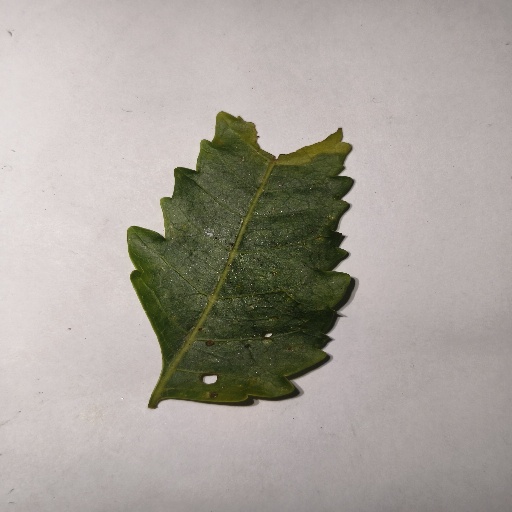
Species: Neem
Leaf condition: Shot Hole Leaf